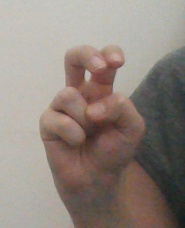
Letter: toot